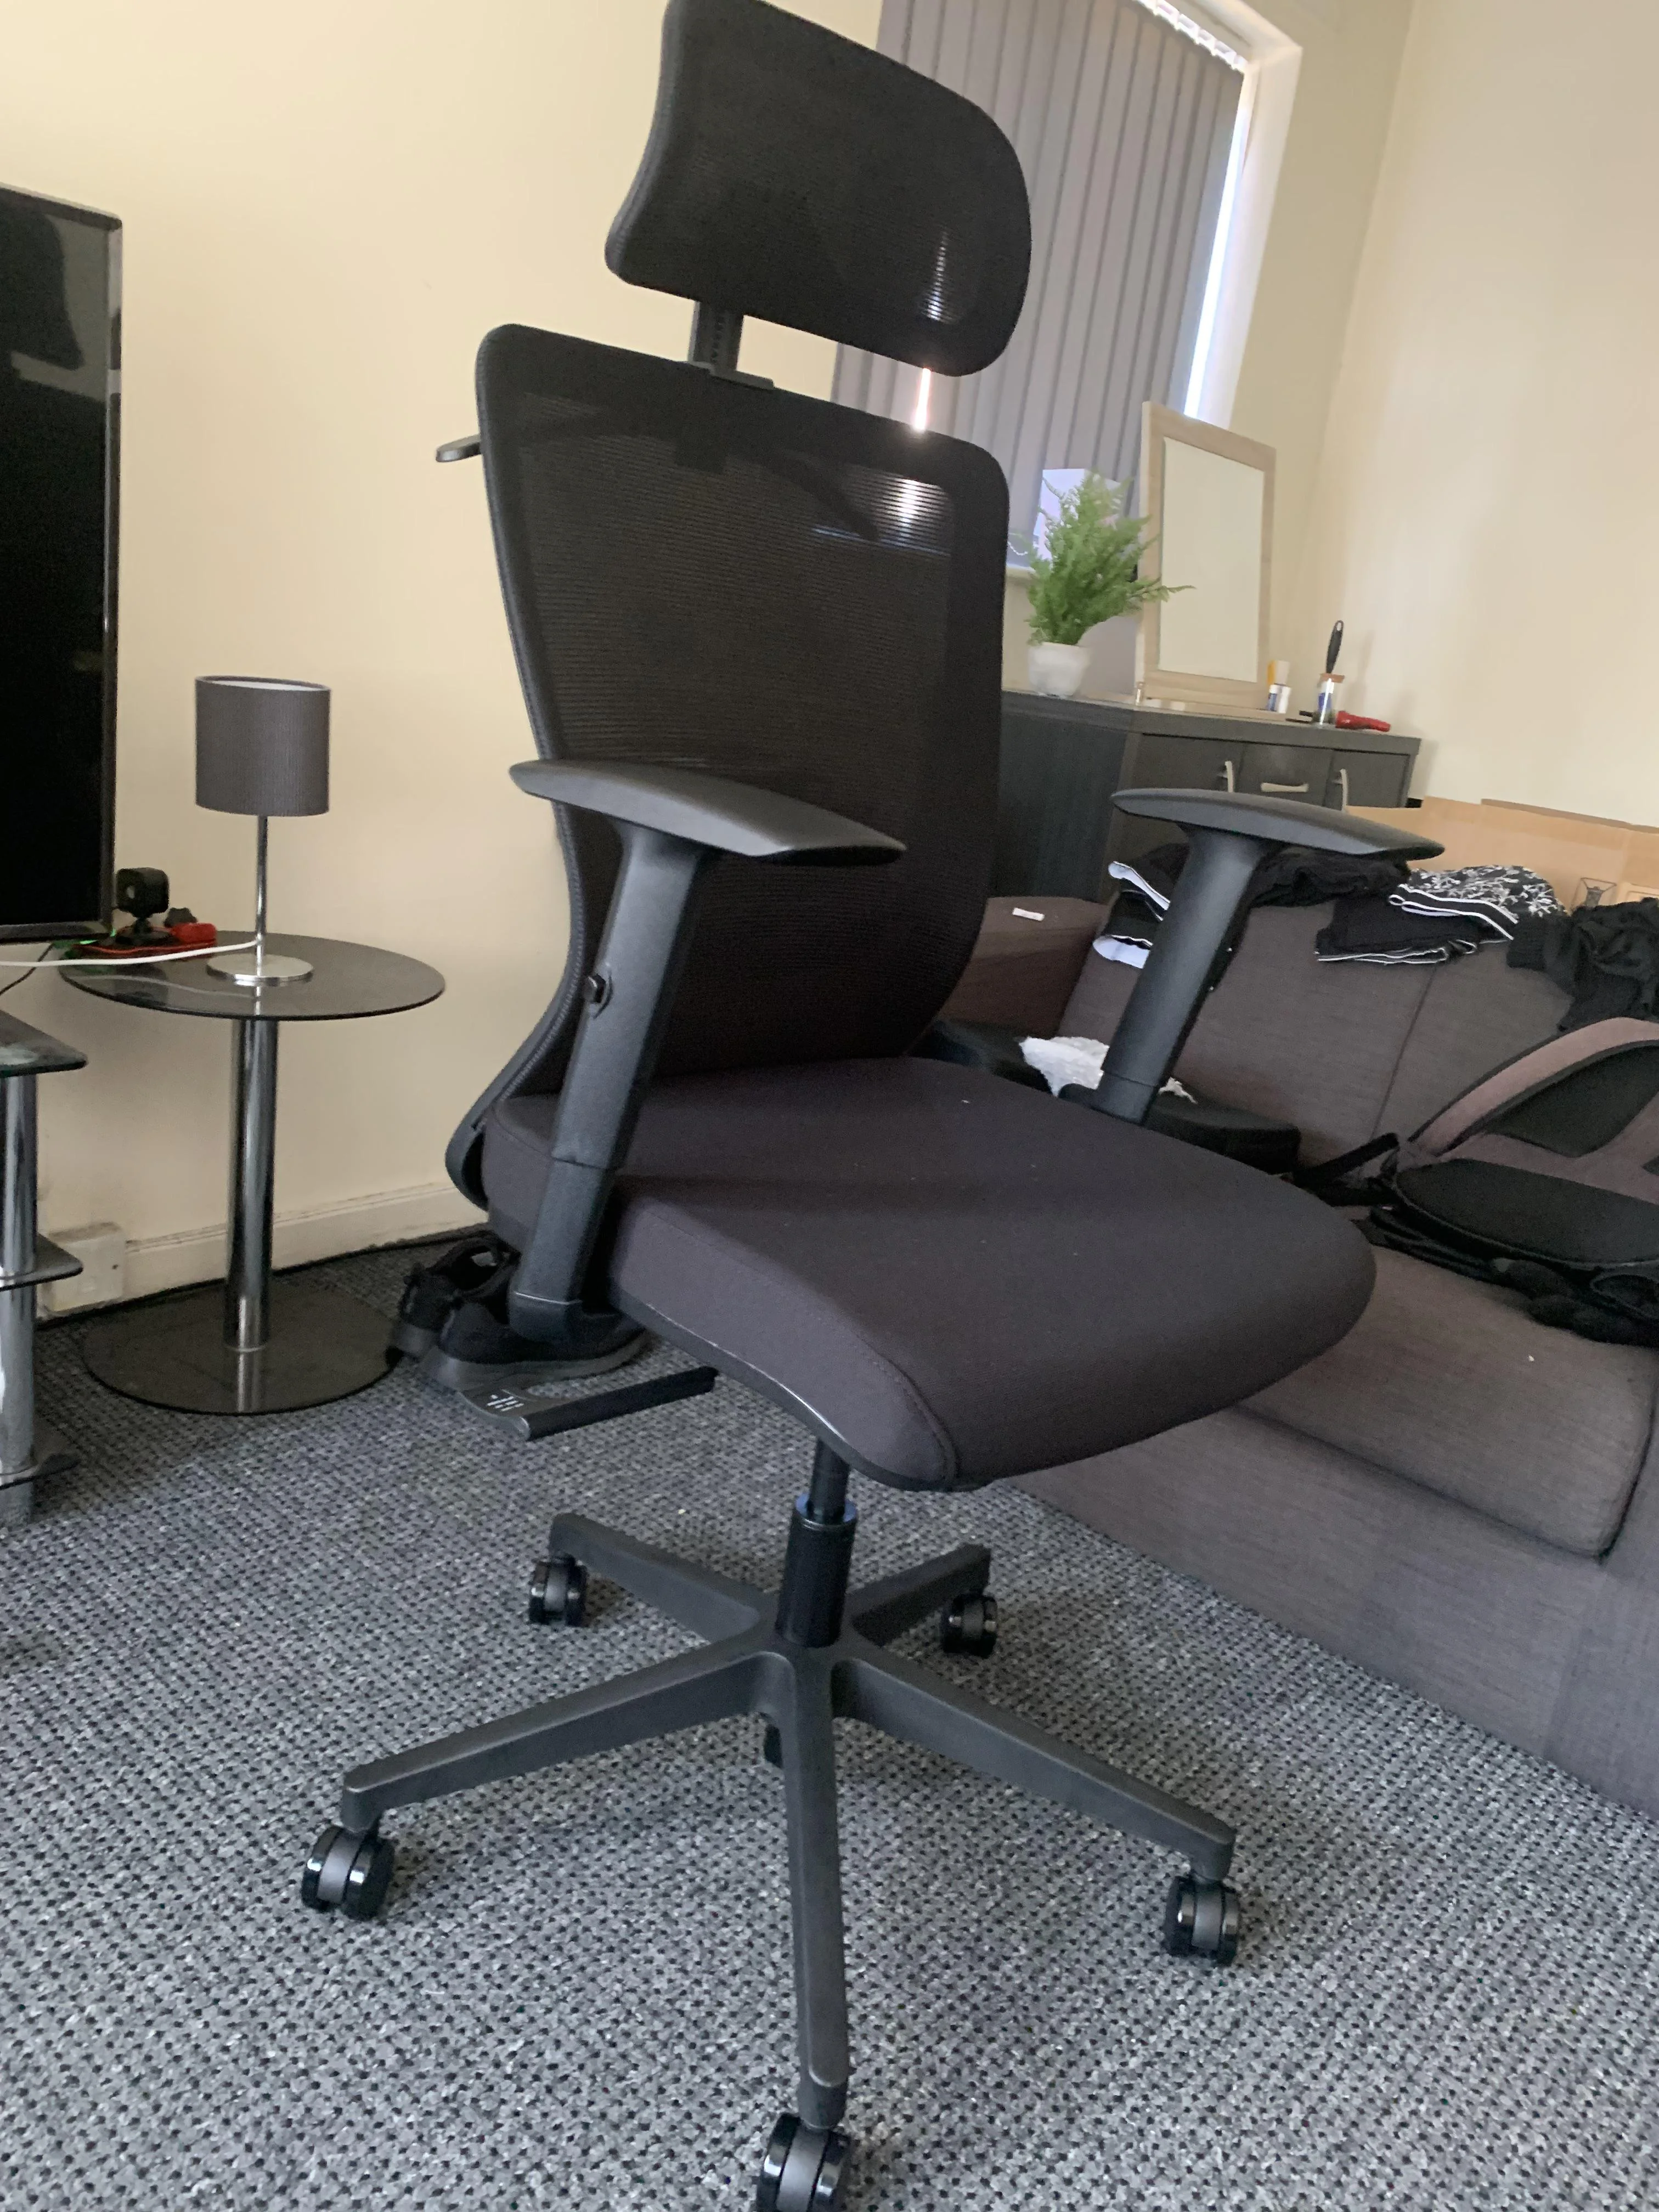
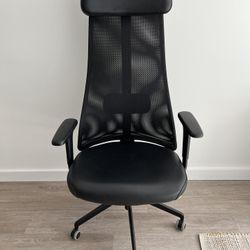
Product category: items_chair
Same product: no